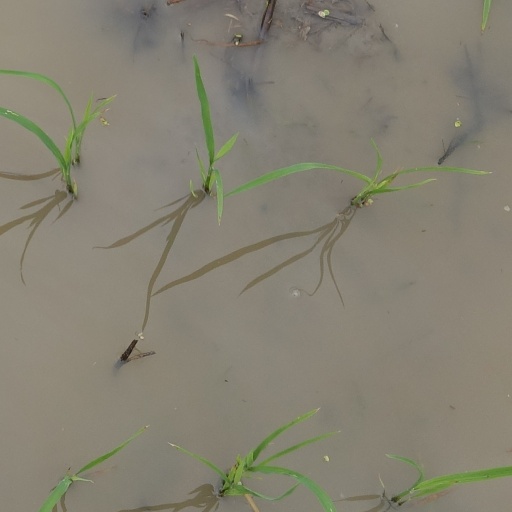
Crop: rice